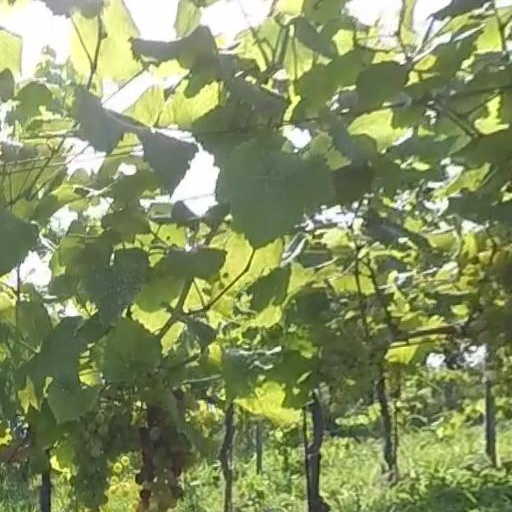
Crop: grape